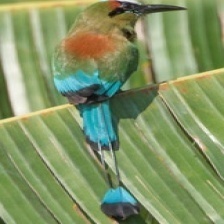
Species: TURQUOISE MOTMOT
Scientific name: EUMOMOTA SUPERCILIOSA